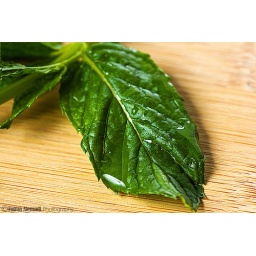
&lt;i&gt;&lt;b&gt;Strobist : &lt;/b&gt;Sb-28 @ 1/4 power in white umbrella camera's left .. silver reflector camera's right.&lt;/i&gt;